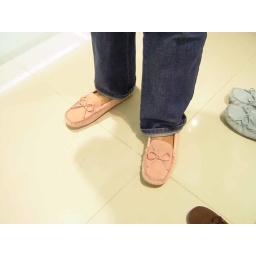
My gal-fren was pondering over this pink pair or the blue ones on the right...